Long Key Bridge

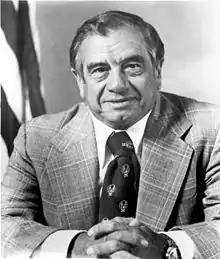
Long Key Bridge is officially named for former U.S. Representative Dante B. Fascell

Opening in 1982, the current bridge was built as part of a modernization effort for the entire Overseas Highway to replace the aging historic bridges originally built for the Overseas Railroad.